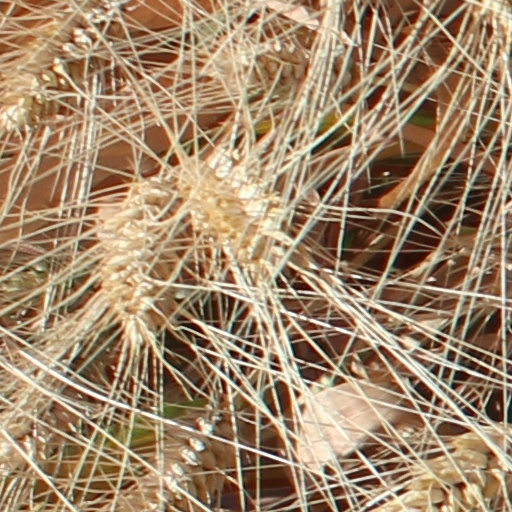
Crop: wheat